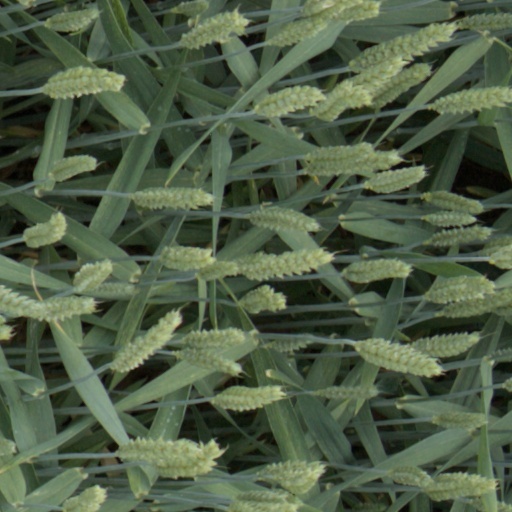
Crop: wheat